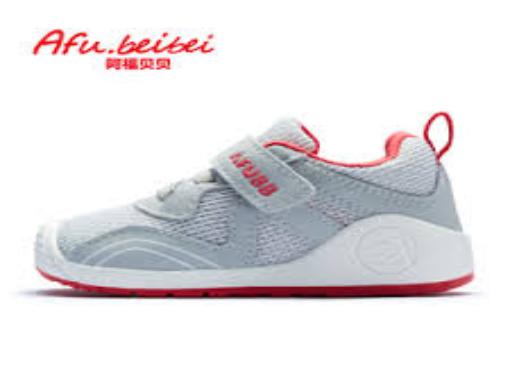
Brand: AFuBeiBei
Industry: Clothes